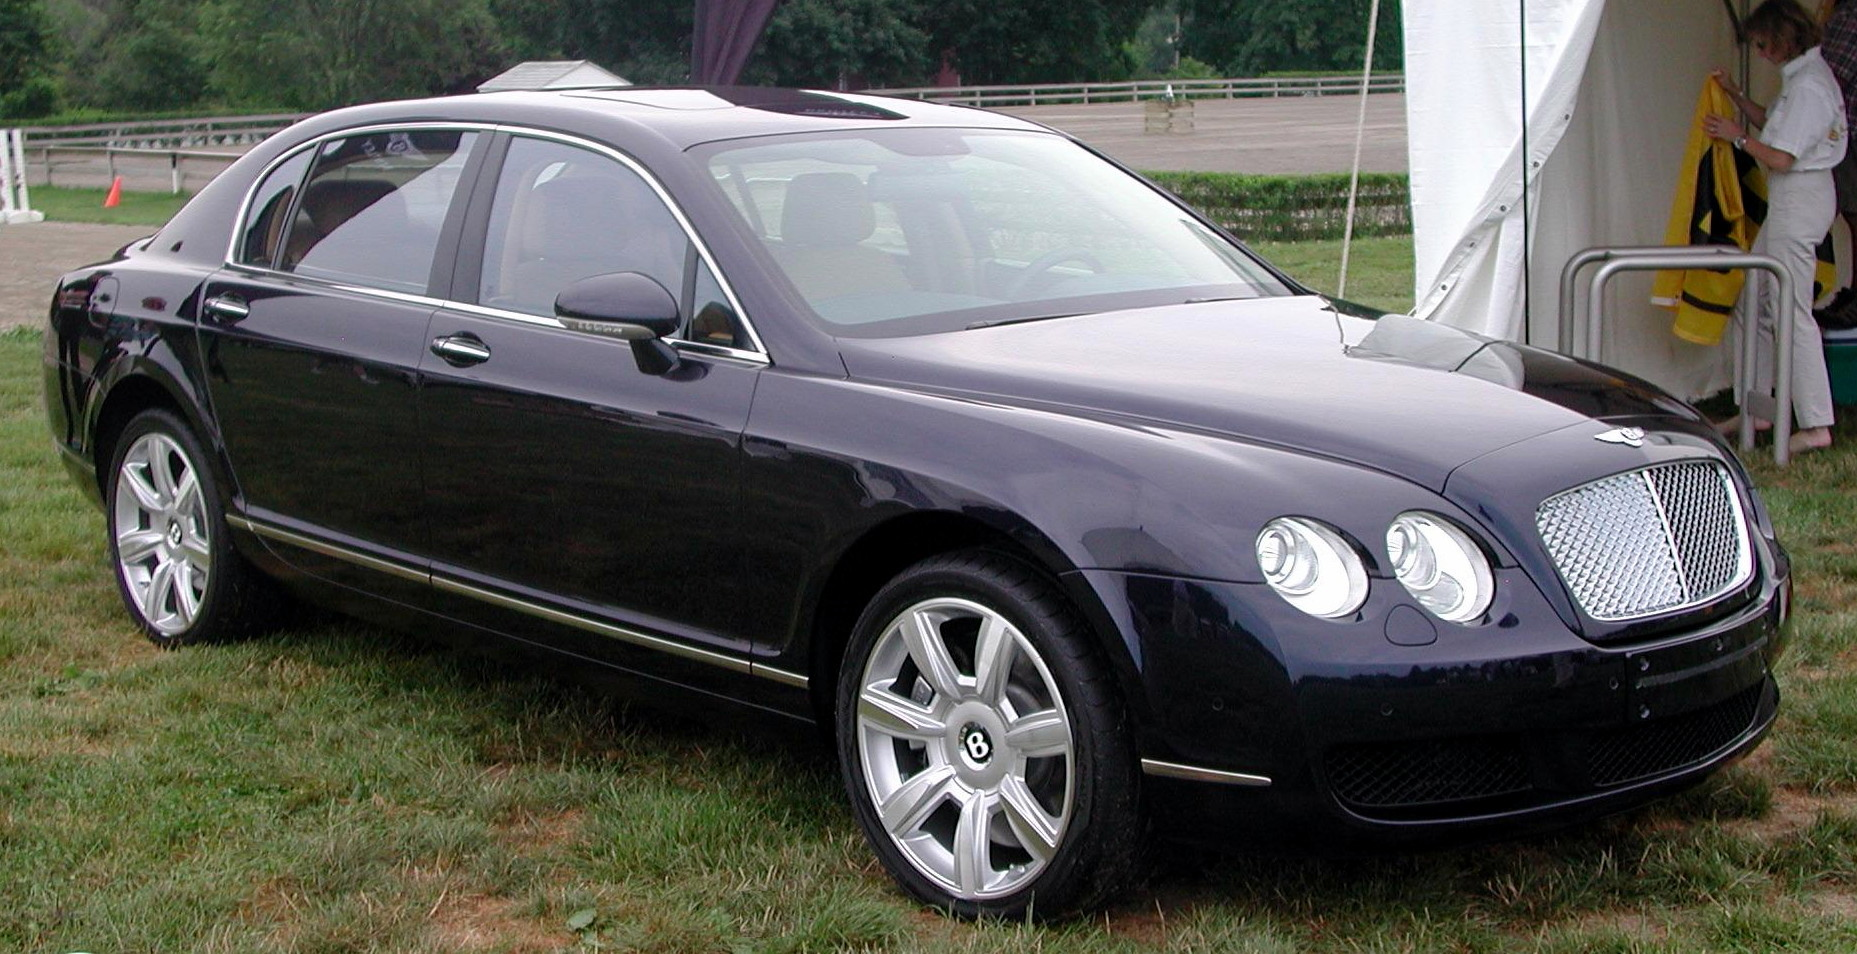
Car model: 2007 Bentley Continental Flying Spur Sedan